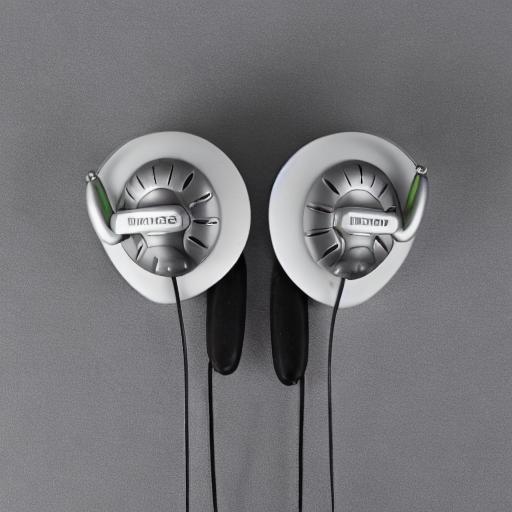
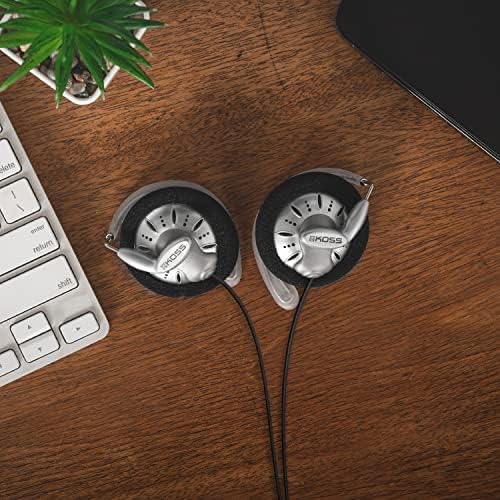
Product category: headphones
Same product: no